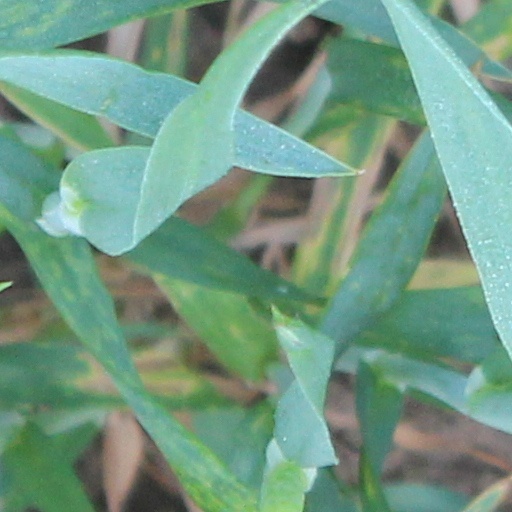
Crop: wheat